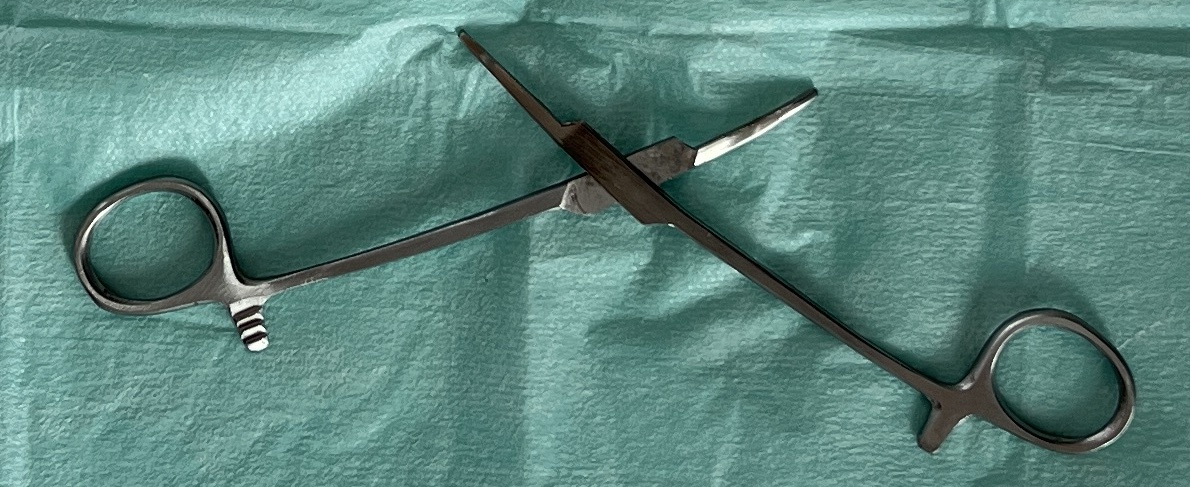
Hinged instrument state: open